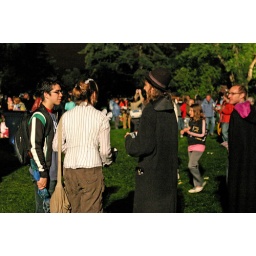
Deathly Hallows release: people standing around with books